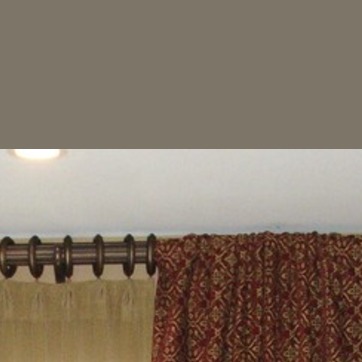
Material: painted